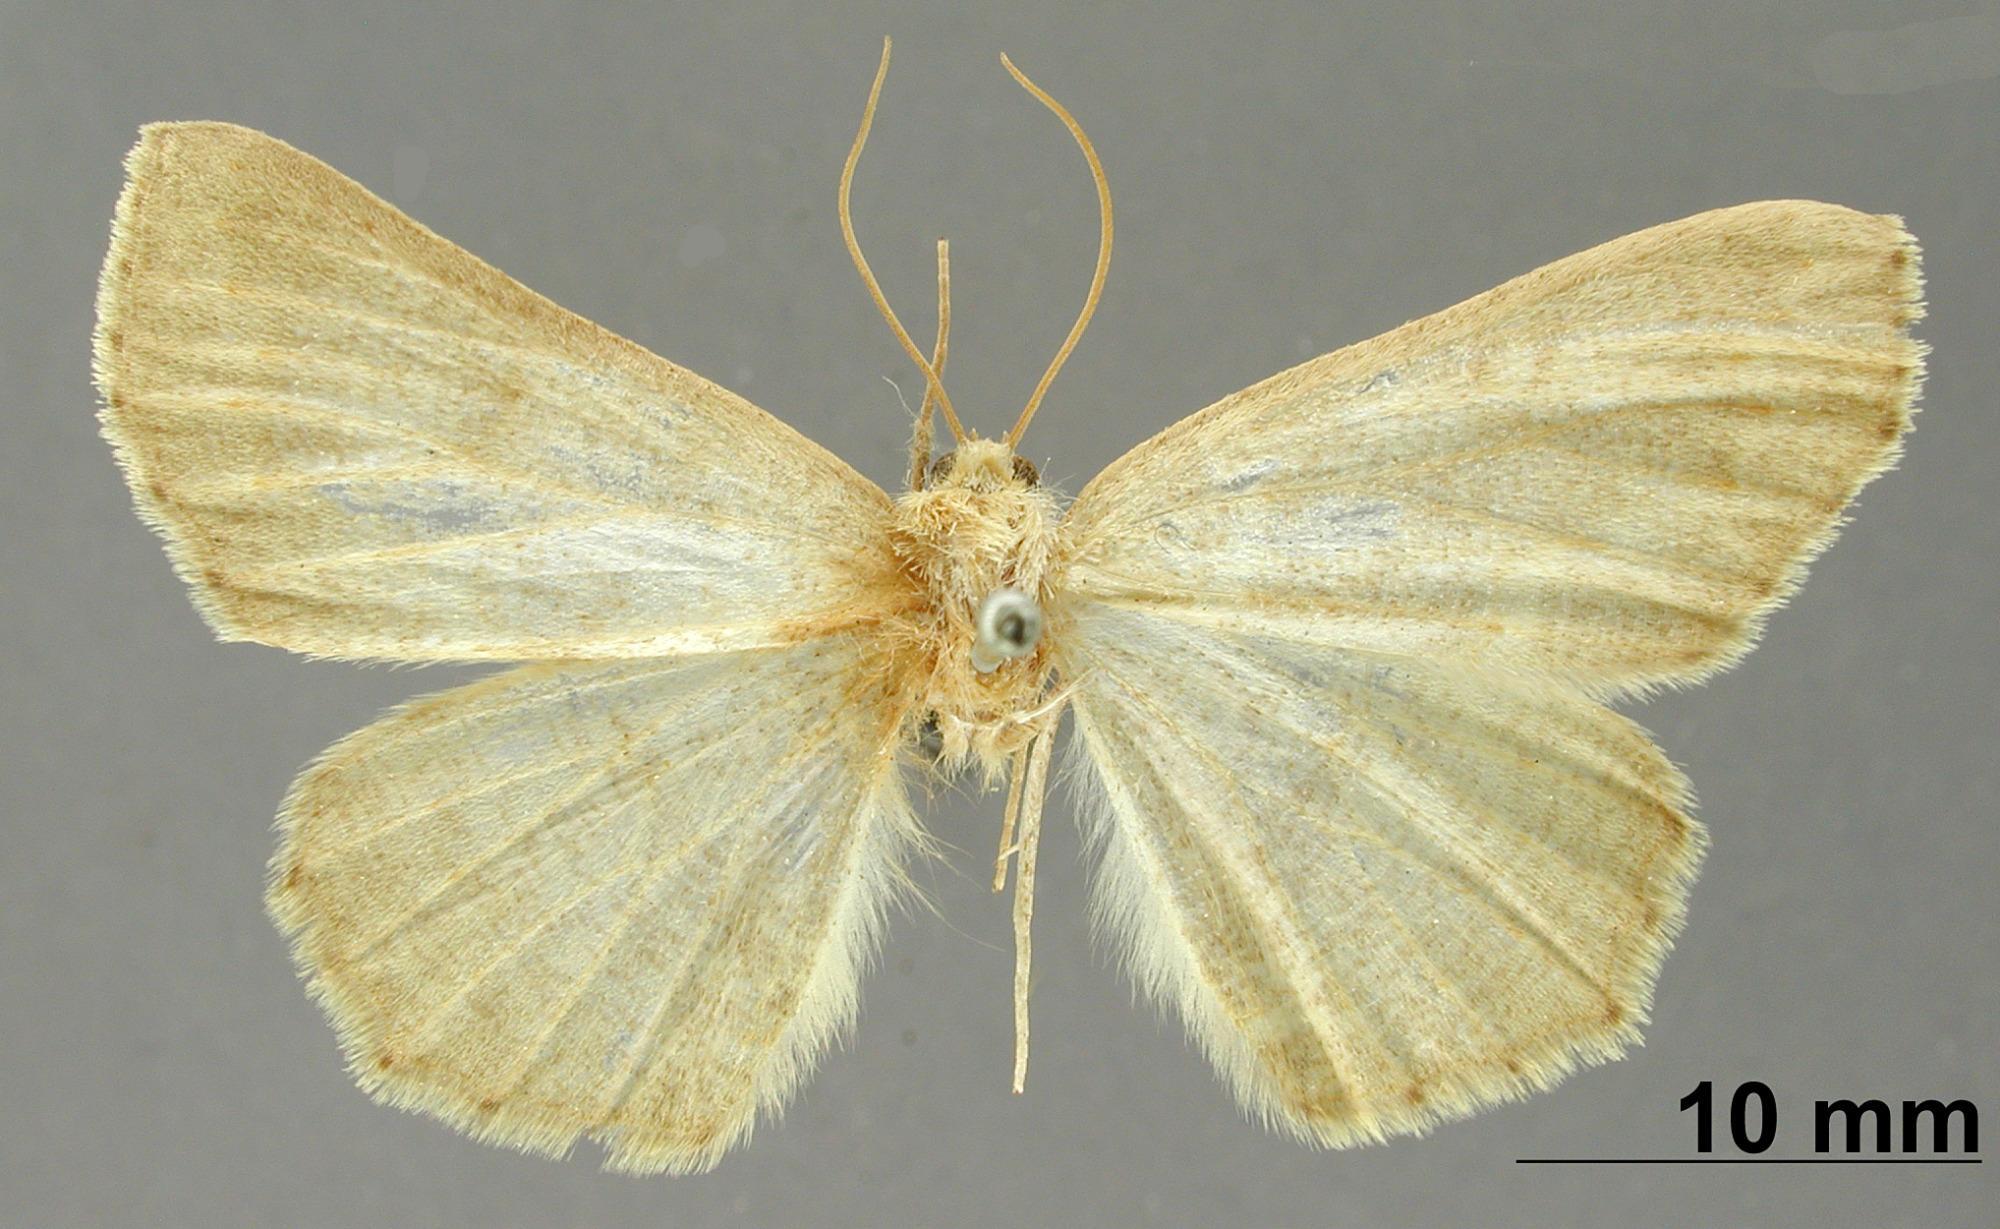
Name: Sabulodes meduana
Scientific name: Sabulodes meduana Druce, 1891
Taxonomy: Animalia, Arthropoda, Insecta, Lepidoptera, Geometridae, Ennominae
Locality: Las Vigas, Vera Cruz, Mexico, Mexico